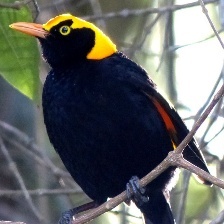
Species: REGENT BOWERBIRD
Scientific name: SERICULUS CHRYSOCEPHALUS